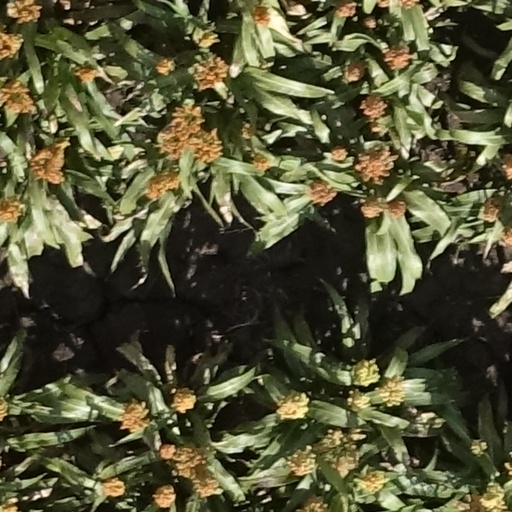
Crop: sorghum